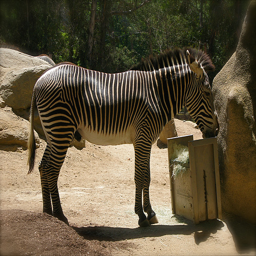
A zebra standing next to a cart filled with hay at a zoo.
A zebra standing up and eating from a food cannister that has grass in it.
A zebra eating hay out of a container near a rock.
There is a zebra standing by itself grazing.
A zebra is eating food from a brown wood box.